Patti Paniccia

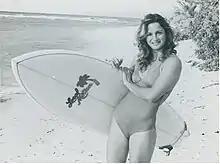
Paniccia in 1979

Born in Glendale, California, Paniccia grew up in Los Angeles and Huntington Beach, as well as in Waialua, Hawai‘i.